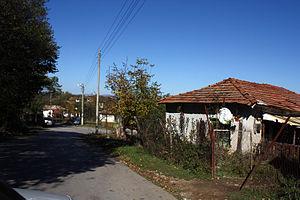
La commune de Dragoman est située dans l'ouest de la Bulgarie.